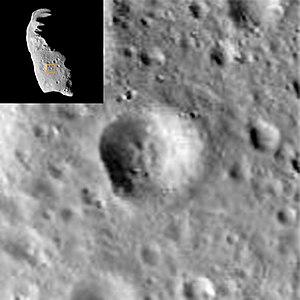
(243) Ida est un astéroïde de la famille de Coronis, elle-même située dans la ceinture principale et qui a la particularité de posséder une lune astéroïdale. Il a été découvert le 29 septembre 1884 par l'astronome Johann Palisa et nommé d'après une nymphe de la mythologie grecque. Plus tard les observations ont classé Ida comme un astéroïde de type S, celui le plus représenté dans la ceinture d'astéroïdes intérieure. Le 28 août 1993, la sonde Galileo, à destination de Jupiter, a photographié Ida et sa lune Dactyle. C'est le deuxième astéroïde à être observé de près par un vaisseau spatial et le premier trouvé à posséder un satellite.